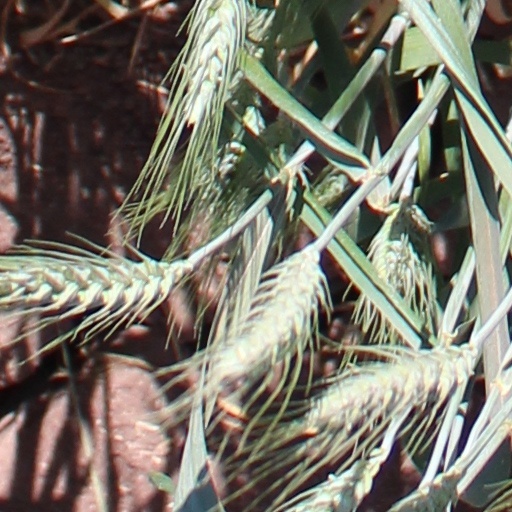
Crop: wheat